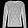
Label: Pullover